Terumah (parashah)

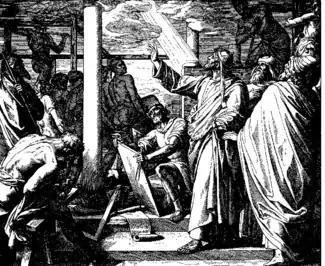
Solomon Builds the Temple (woodcut by Julius Schnorr von Carolsfeld from the 1860 "Die Bibel in Bildern")

God gave King Solomon wisdom, and Solomon made a peace treaty with King Hiram I of Tyre. Solomon directed his tax collector Adoniram to draft 30,000 men and send them to Lebanon in shifts of 10,000, with one month in Lebanon and two months at home. Solomon also had 70,000 men who bore burdens, 80,000 men who hewed stone in the mountains, and 3,300 chief officers who supervised the work. Solomon ordered great and costly stones cut to lay the foundation of the Temple in Jerusalem, and Solomon's builders, Hiram's builders, and the Gebalites fashioned them and prepared the timber and the stones to build the Temple.